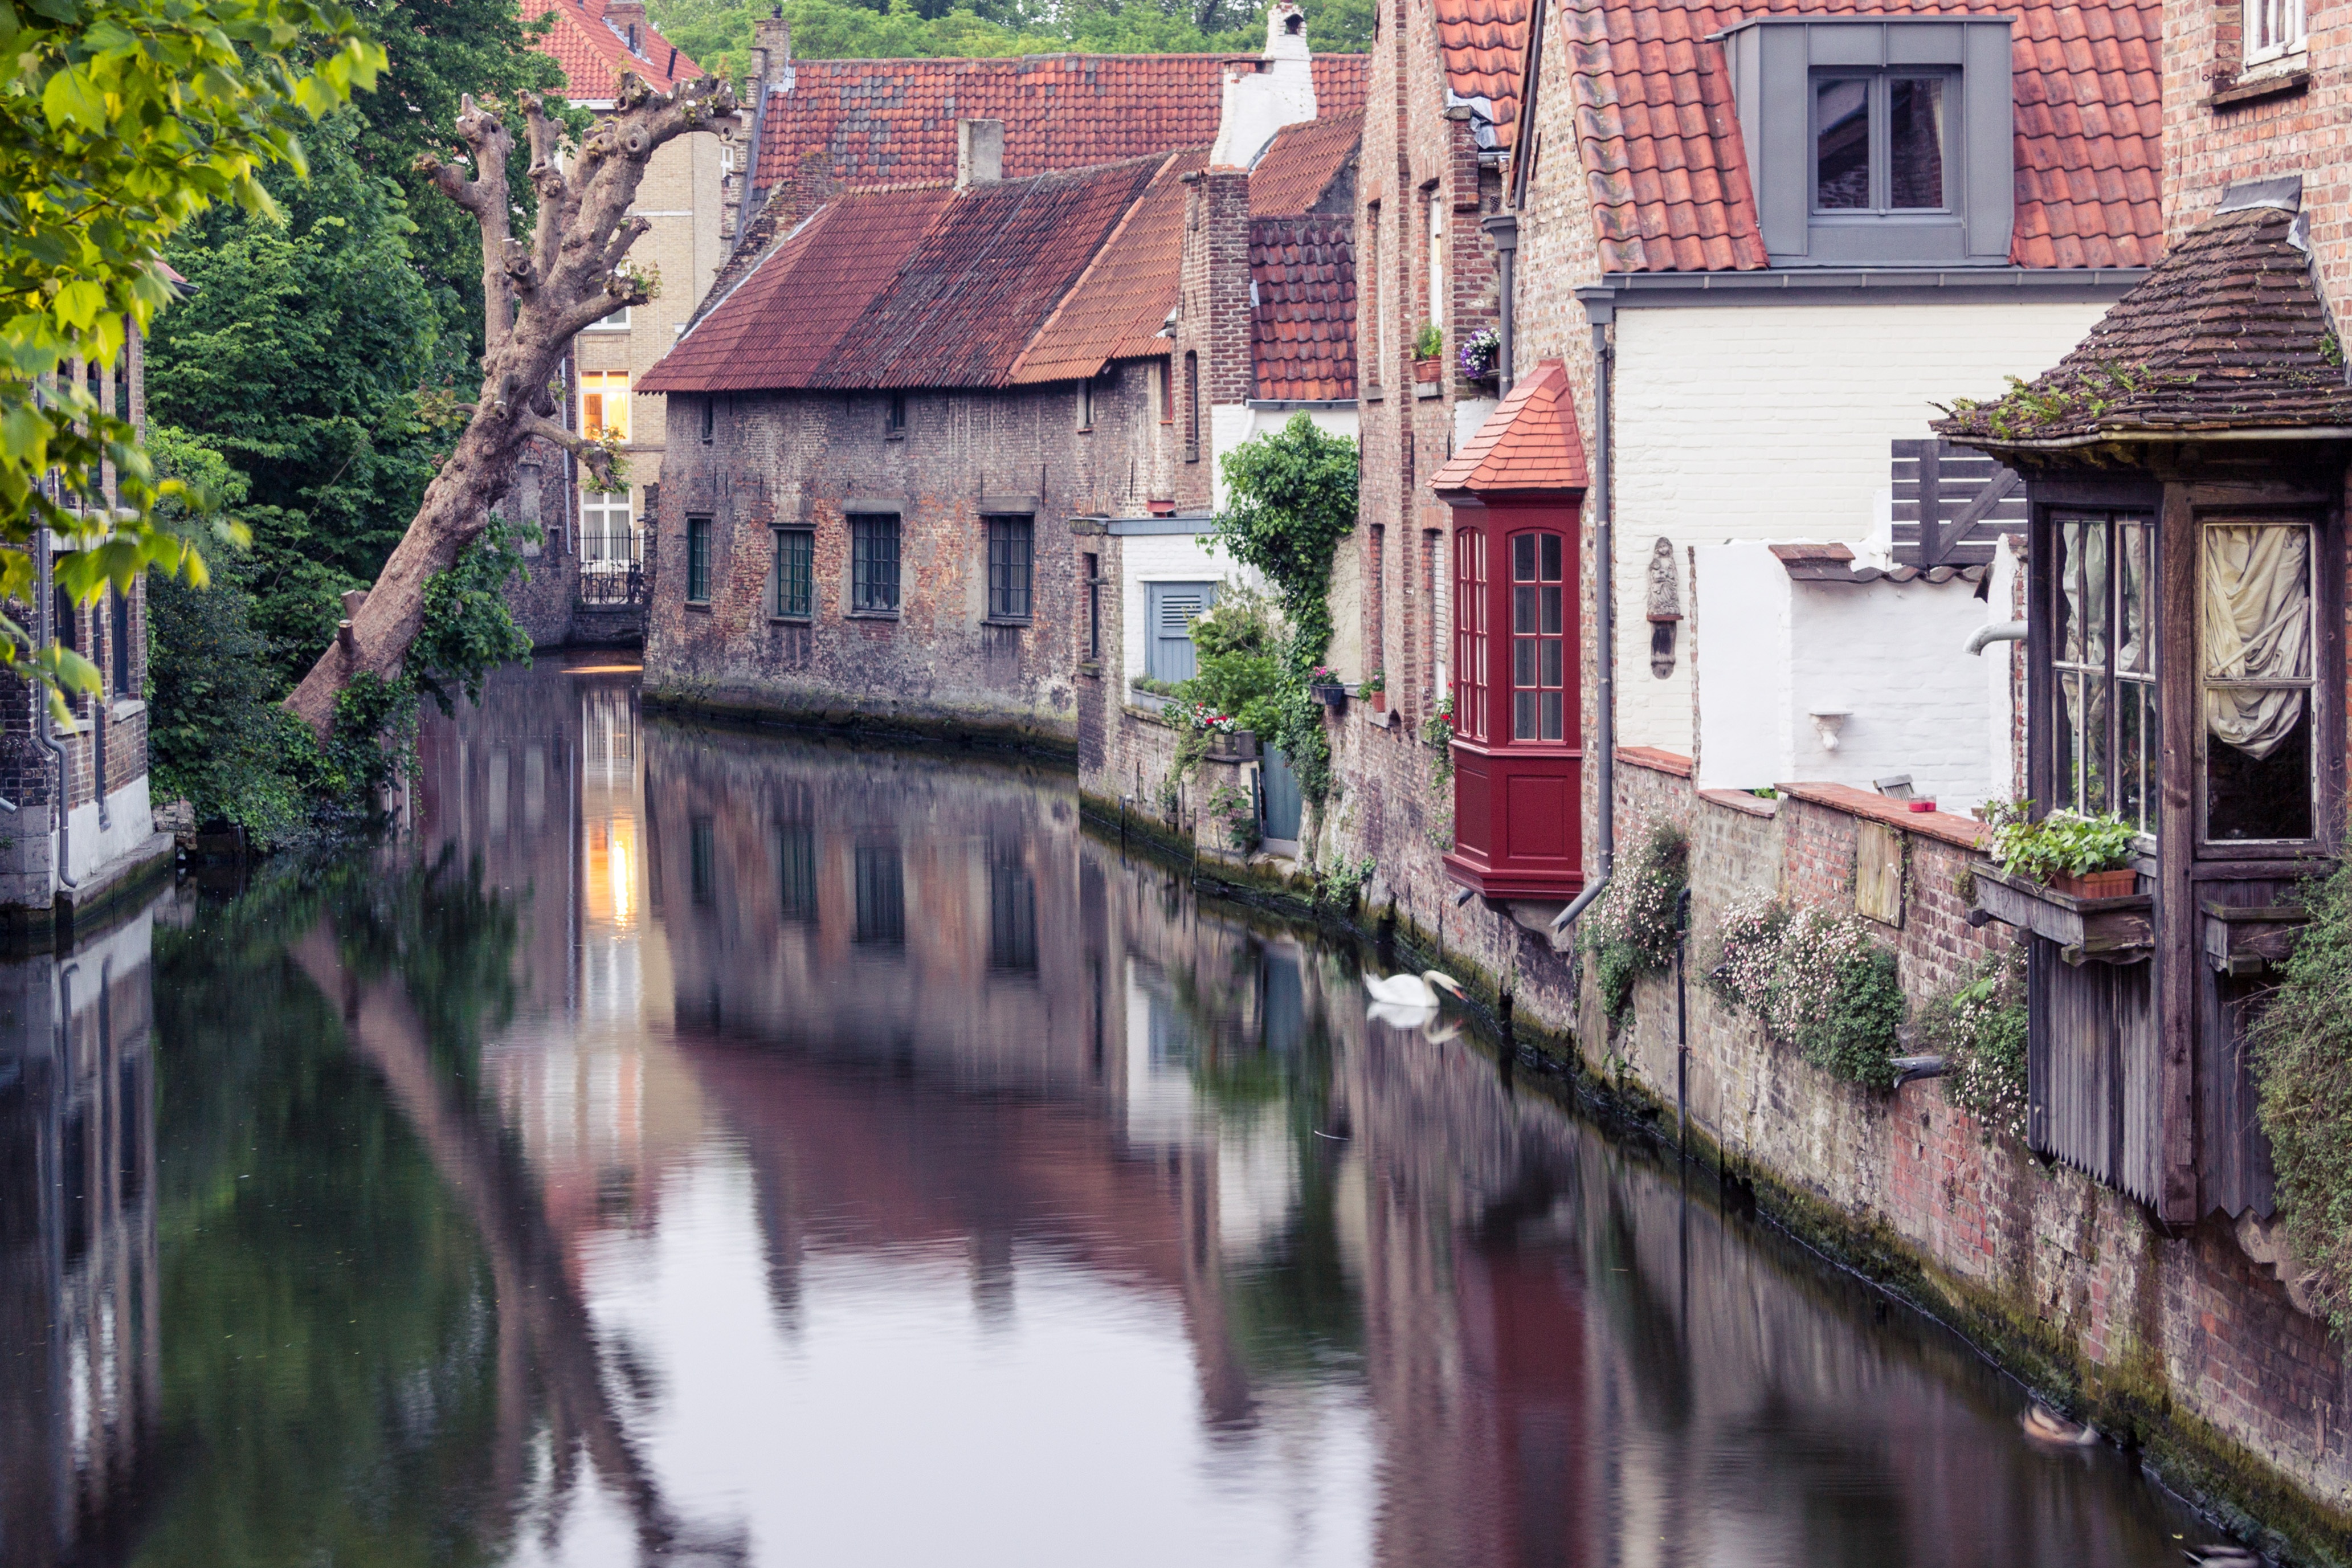
house, flower, town, river, canal, village, reflection, cottage, romantic, tourism, waterway, belgium, places of interest, channel, historically, bruges, canals, landform, geographical feature